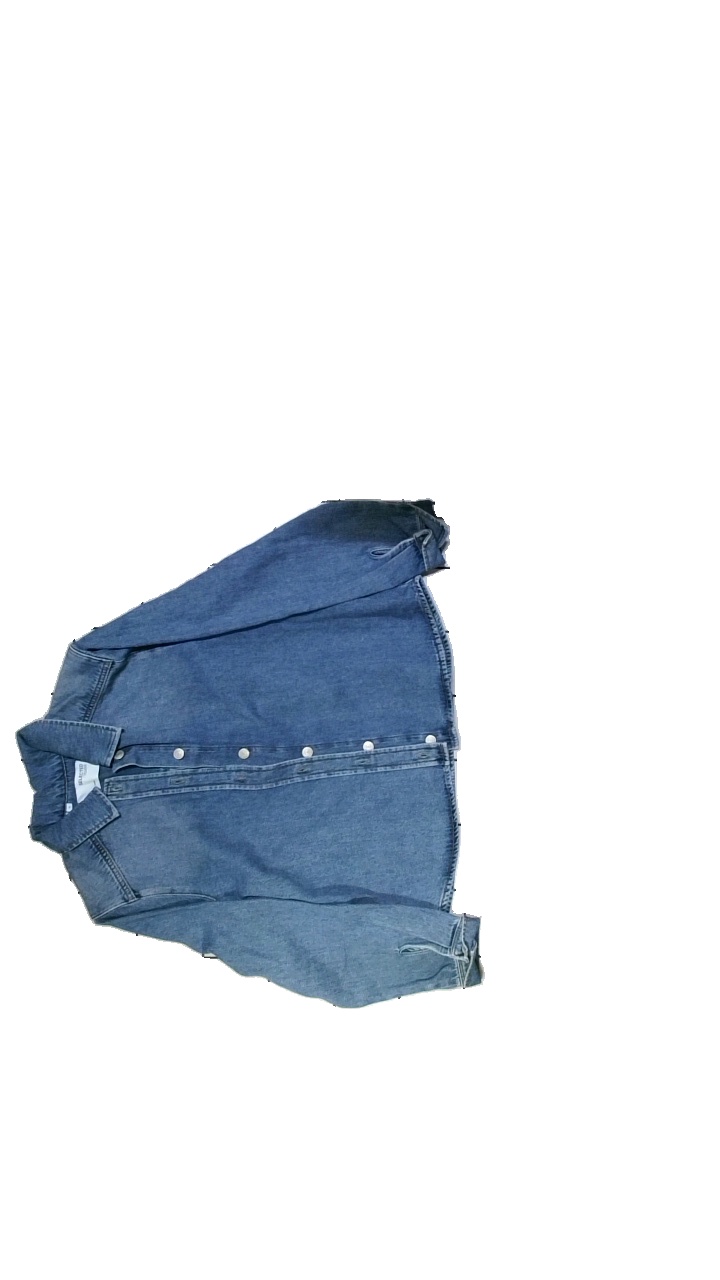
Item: Shirt (Ladies)
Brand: Selected Homme/femme
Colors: Blue
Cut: Regular
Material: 100% bomull
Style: Denim
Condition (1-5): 5
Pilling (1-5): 5
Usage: Reuse
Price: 100-150